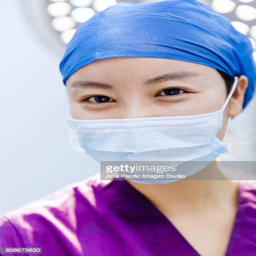
young female surgeon with surgical mask in the operating room